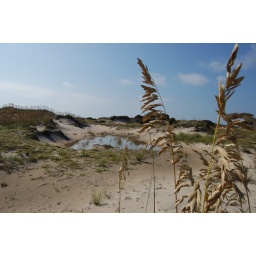
A week spent at our rented beach house in Sandbridge.